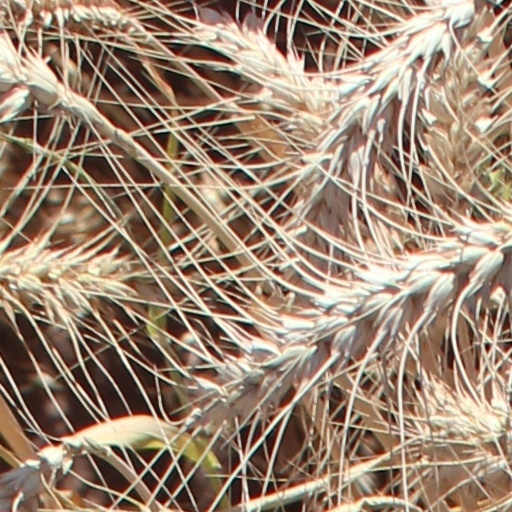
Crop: wheat